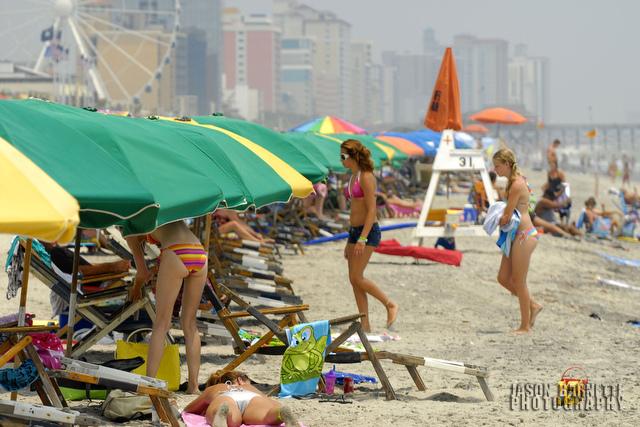
Beautiful women wearing bikinis frolicking on a sandy beach.